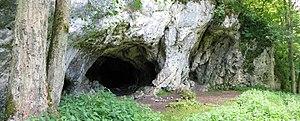
La Hohlenstein-Stadel, ou simplement la grotte de Stadel, est une grotte formée de roches karstiques creusée à flanc du Hohlenstein, un massif calcaire localisé près de la ville d'Asselfingen au sein de la vallée de la Lone, dans le Land du Bade-Wurtemberg, en Allemagne.
Les Grottes et art de la période glaciaire dans le Jura souabe sont un ensemble de sites et d'artéfacts archéologiques inscrits au patrimoine mondial de l'humanité par l'UNESCO en 2017.